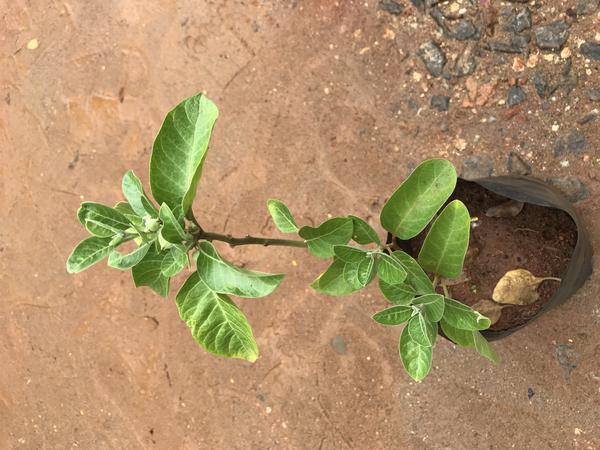
Plant: Ashwagandha